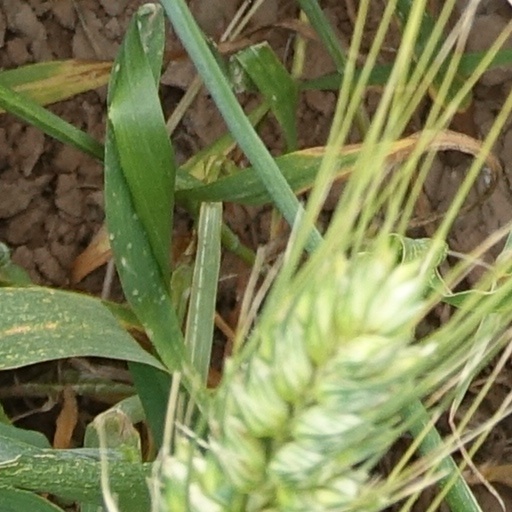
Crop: wheat